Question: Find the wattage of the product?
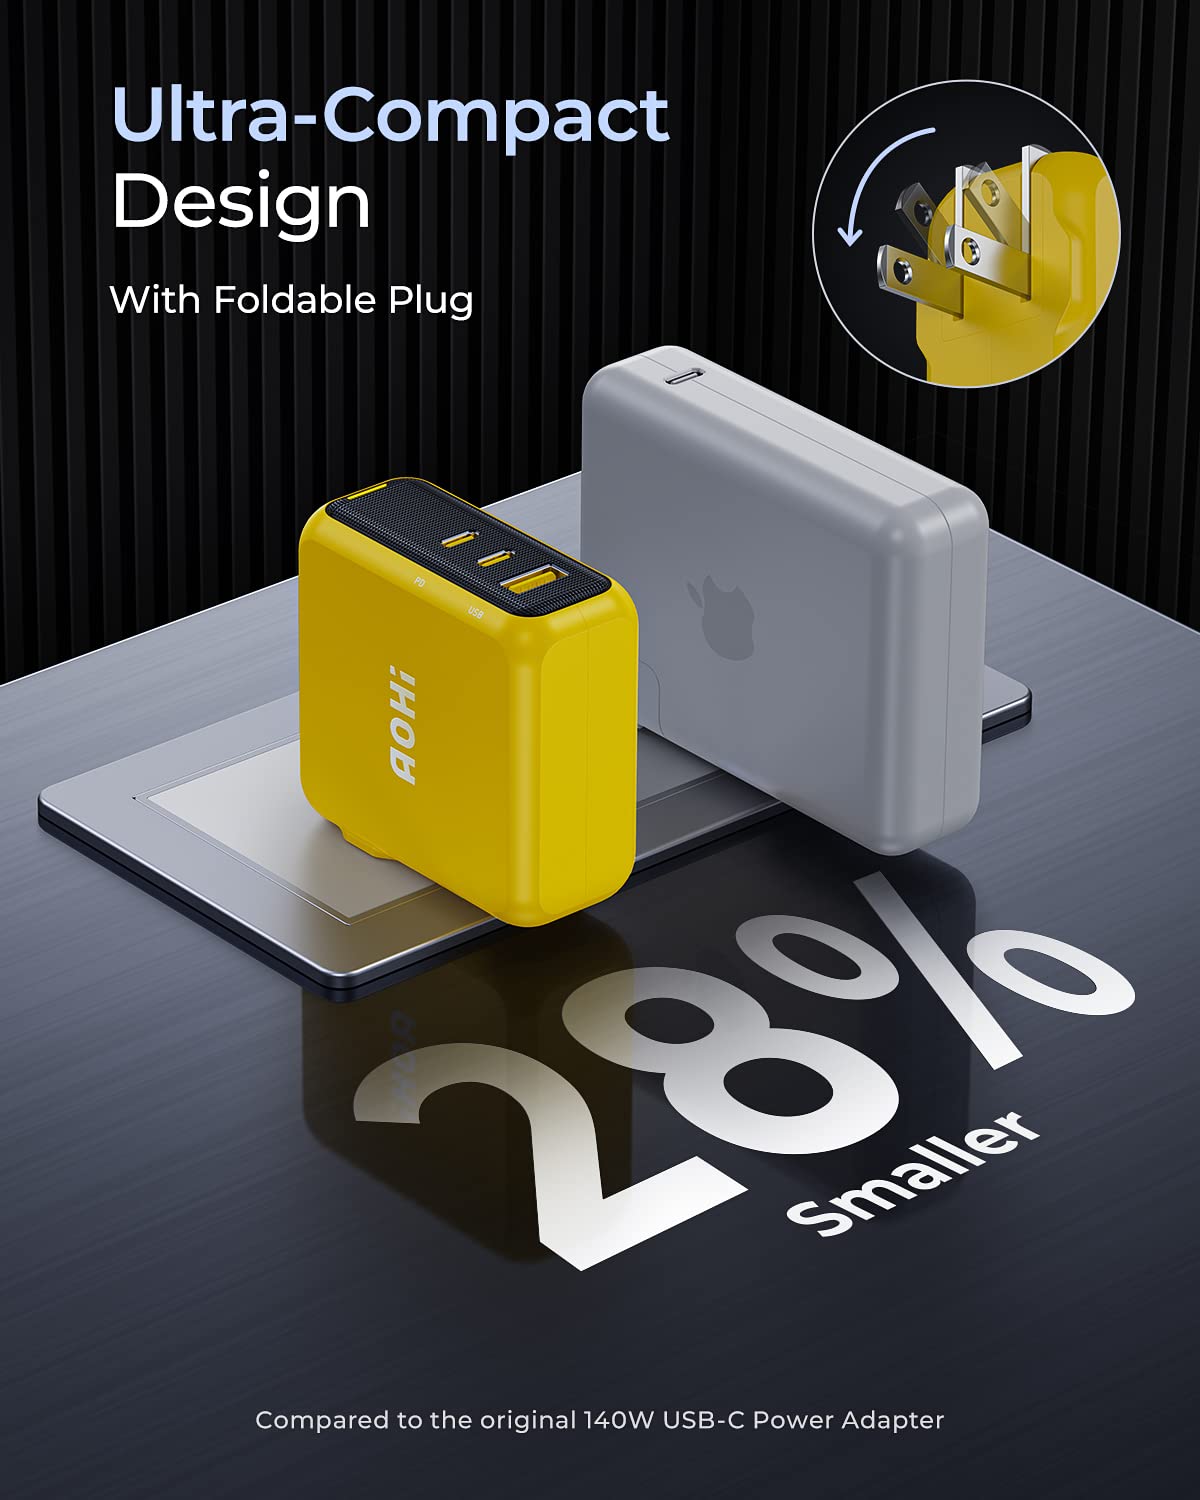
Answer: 140.0 watt